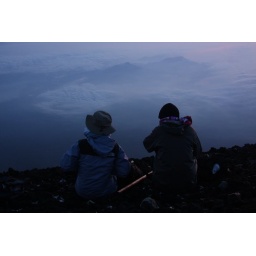
Just above their heads, there's a cloud in the shape of a fish